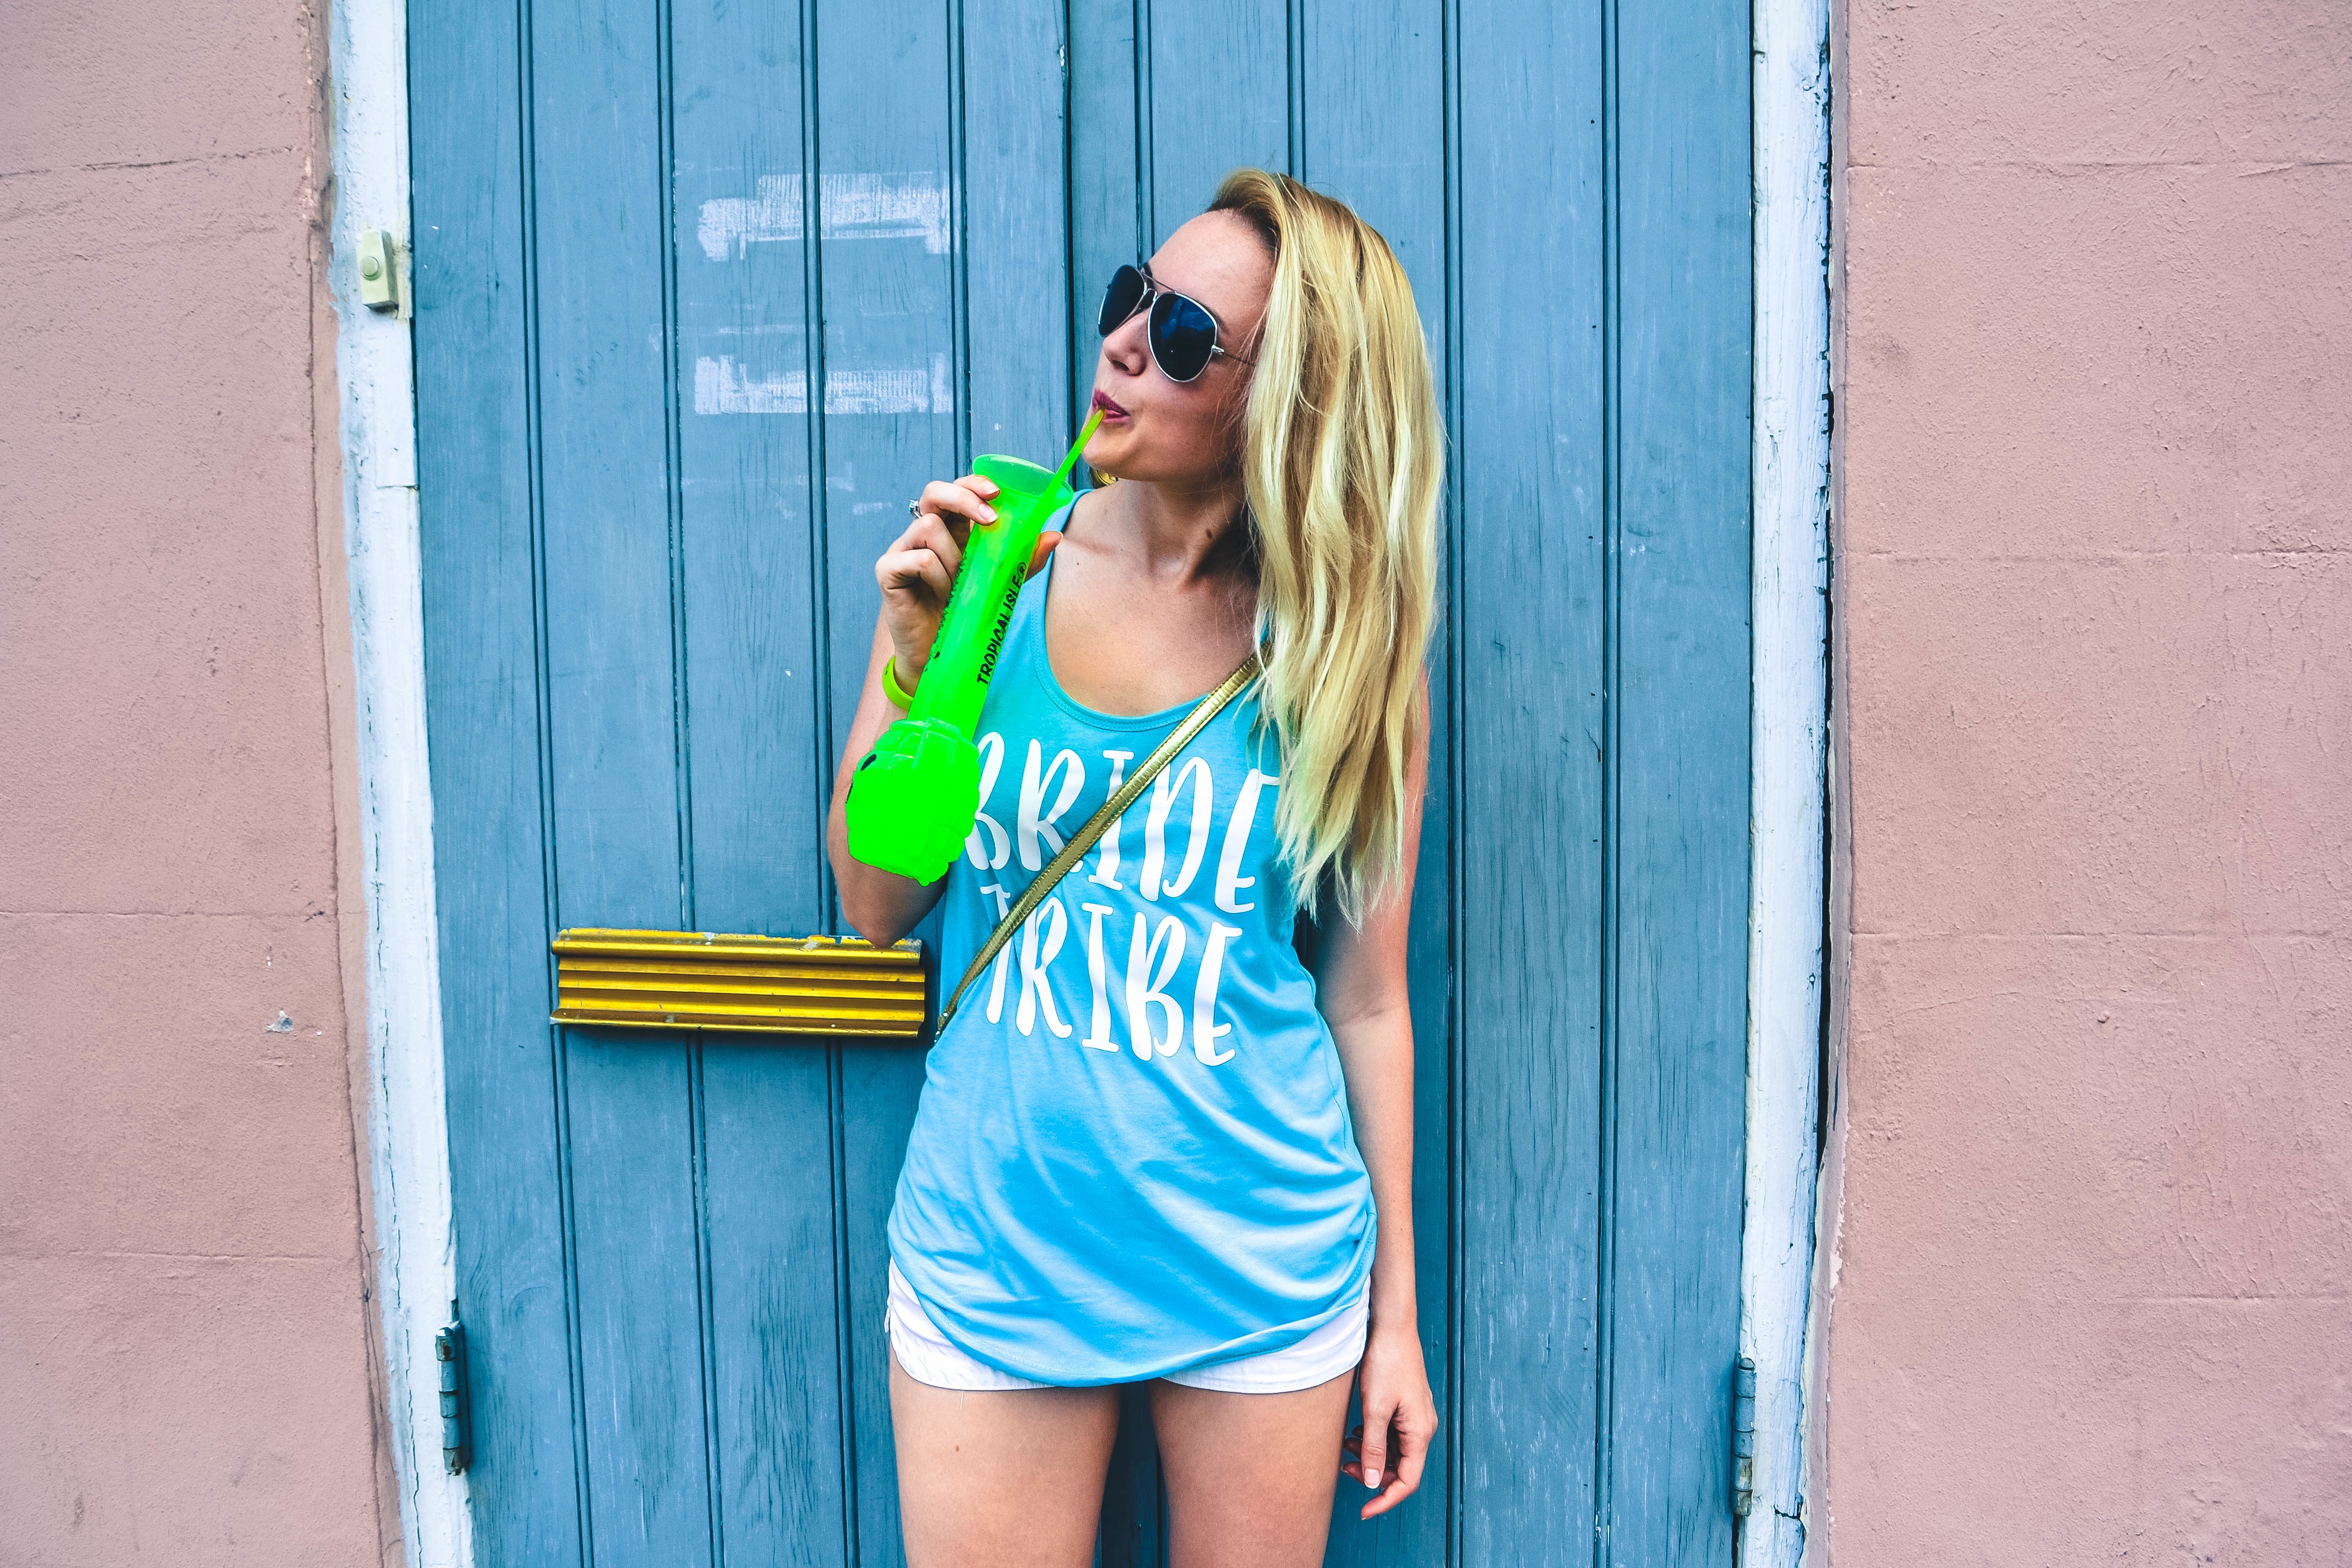
person, girl, woman, white, photography, leg, model, spring, green, red, color, fashion, blue, clothing, yellow, lady, human body, dress, photograph, snapshot, beauty, blond, image, photo shoot